The Cars

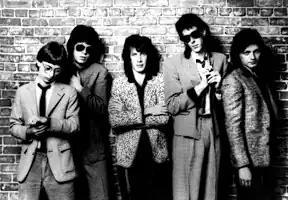
The Cars, . (L–R) Greg Hawkes, Elliot Easton, David Robinson, Ric Ocasek, Benjamin Orr.

The Cars were an American rock band formed in Boston in 1976. Emerging from the new wave scene in the late 1970s, they consisted of Ric Ocasek (rhythm guitar), Benjamin Orr (bass guitar), Elliot Easton (lead guitar), Greg Hawkes (keyboards) and David Robinson (drums). Ocasek and Orr shared lead vocals, and Ocasek was the band's principal songwriter and leader.